Welsh Terrier

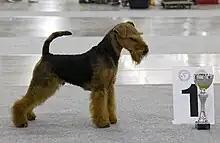
A winning Welsh Terrier in a dog show

The Welsh Terrier has a typical terrier temperament. In the right hands, it is a happy, lively, and seldom shy or timid dog, but sometimes can have an attitude. The Welsh Terrier is generally friendly with people and dogs but when a challenge is perceived, it will not back down. Dogs of this breed can be devoted friends and can function either as city dogs or as country dogs.